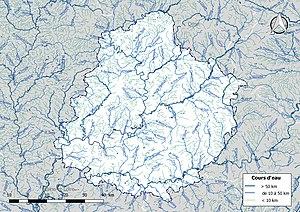
Réseau hydrographique du département de la Sarthe (France).
Le risque inondation est un des risques majeurs susceptibles d'affecter le département de la Sarthe. Il se caractérise par la possibilité qu'un aléa de type inondation se produise et occasionne des dommages plus ou moins importants aux enjeux humains, économiques ou environnementaux situés sur le territoire départemental.
Le réseau hydrographique de la Sarthe est l'ensemble des éléments naturels ou artificiels, drainant le territoire du département de la Sarthe. Il regroupe ainsi des cours d'eau ou canaux situés entièrement ou partiellement en Sarthe.
Le département de la Sarthe a été découpé selon des critères géographiques: le bassin supérieur et moyen de la rivière homonyme qui le traverse. Il fait géologiquement partie du bassin parisien, et une petite partie nord-ouest appartient au Massif armoricain.